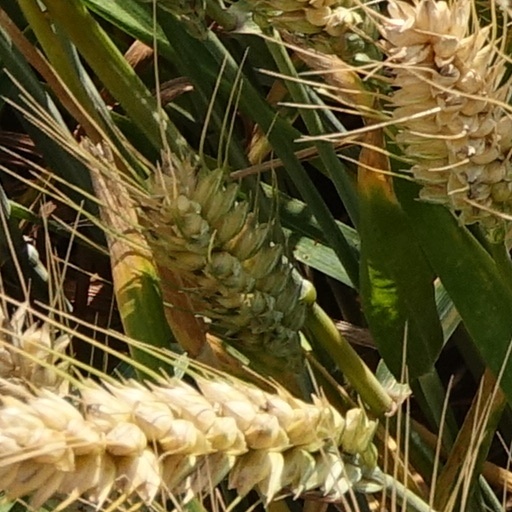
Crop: wheat